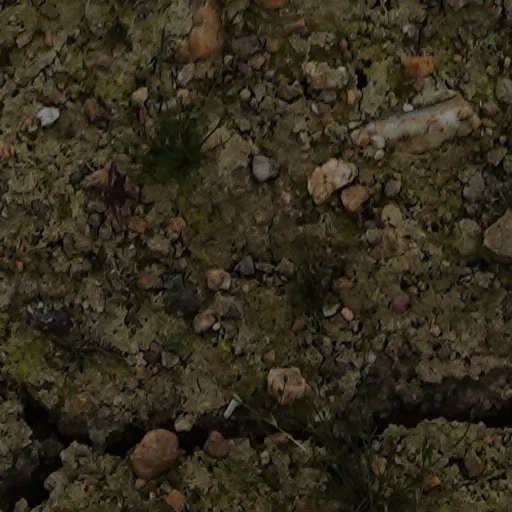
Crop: wheat